2014–15 Feyenoord season

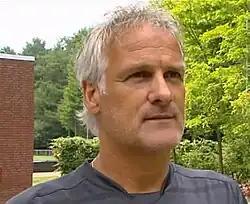
This is first season Fred Rutten manages Feyenoord.

Feyenoord signed a four-year sponsorship contract with Opel in 2013. Opel will be the main sponsor, and appear on the kit, for the second consecutive season and the seventh season overall for the 2014–15 campaign. In September 2013, the club announced Adidas would return as kit supplier for Feyenoord for five years starting July 2014.